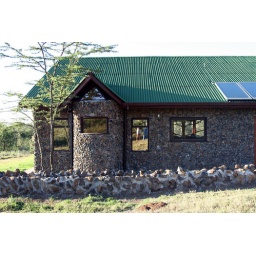
Bathrooms have reflective glass for privacy. Solar panels have been sucessful in providing all the hot water we need.